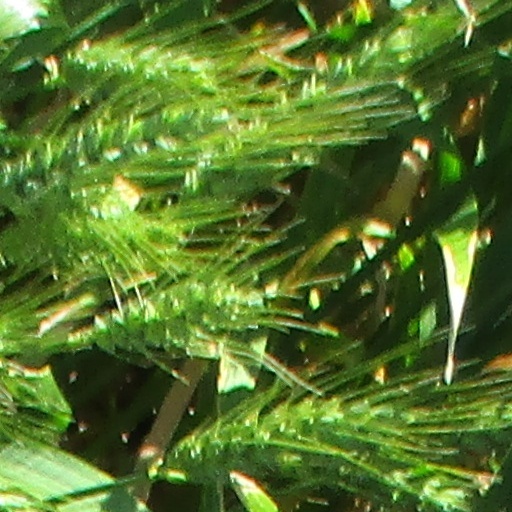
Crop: wheat